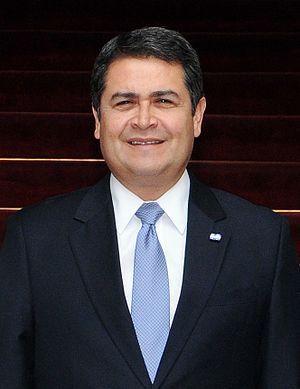
Juan Orlando Hernández
Juan Orlando Hernández Alvarado, ofte skrevet som JOH, er en honduransk politiker og forretningsmand. Han blev Honduras præsident efter valgsejr i 2013. Han blev indsat på posten den 27. januar 2014.